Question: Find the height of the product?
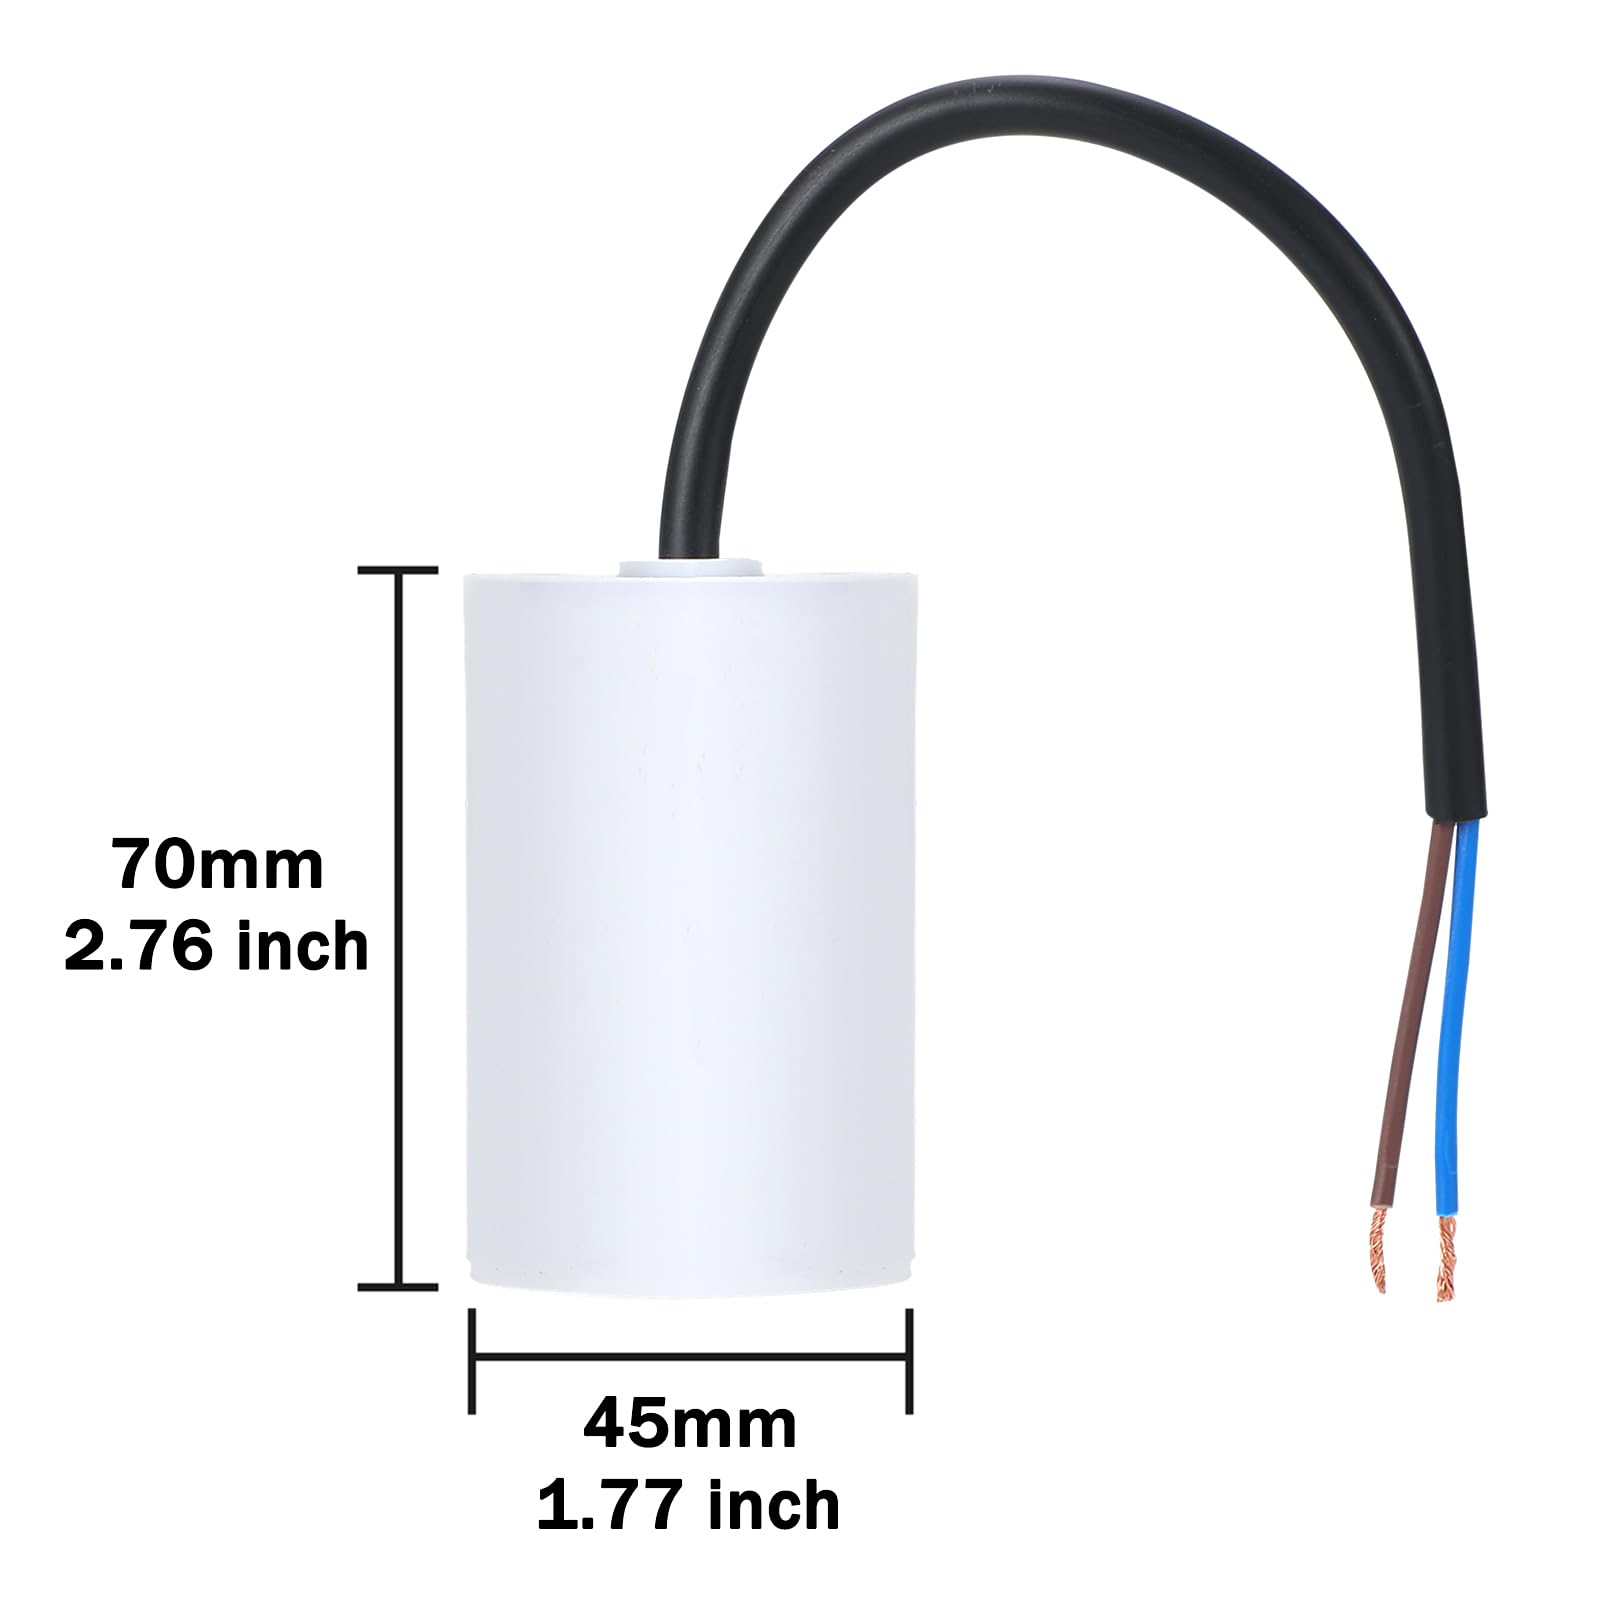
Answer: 70.0 millimetre